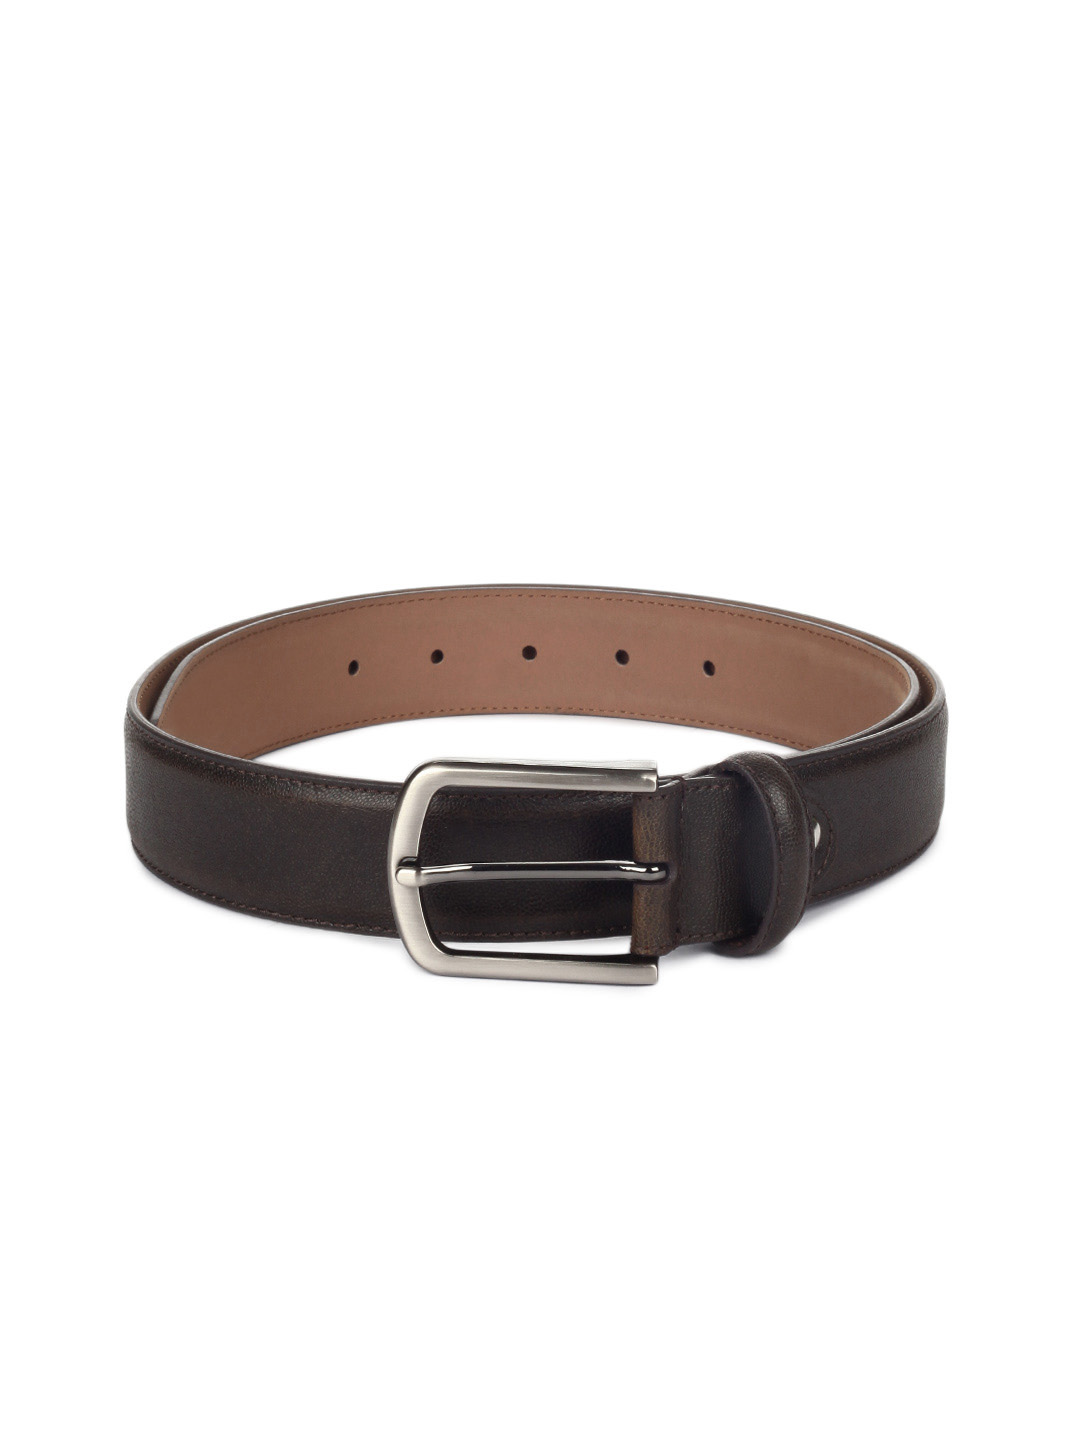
Peter England Men Brown Belt
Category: Accessories / Belts / Belts
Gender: Men
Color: Brown
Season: Summer 2012
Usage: Casual